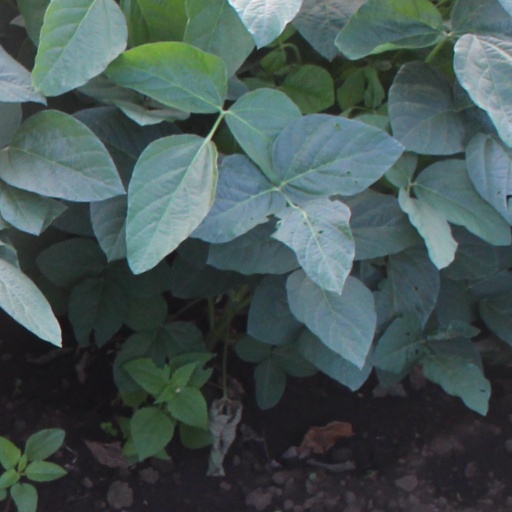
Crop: soybean